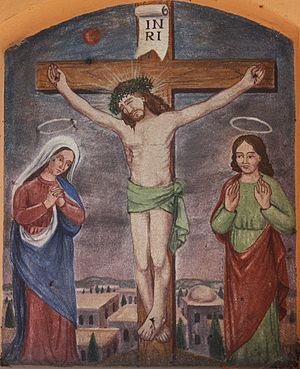
Les Sept paroles de Jésus en croix sont une série de courtes phrases que le Nouveau Testament, dans la tradition chrétienne, attribue à Jésus alors qu’il se trouvait crucifié, et qu'il a prononcées juste avant sa mort. Elles sont tirées des quatre évangiles et ont conduit au développement d’une spiritualité de la croix qui s’exprima en de nombreux commentaires spirituels. Leur chronologie exacte ne peut être établie. Ces « sept paroles » ont inspiré de nombreux musiciens.